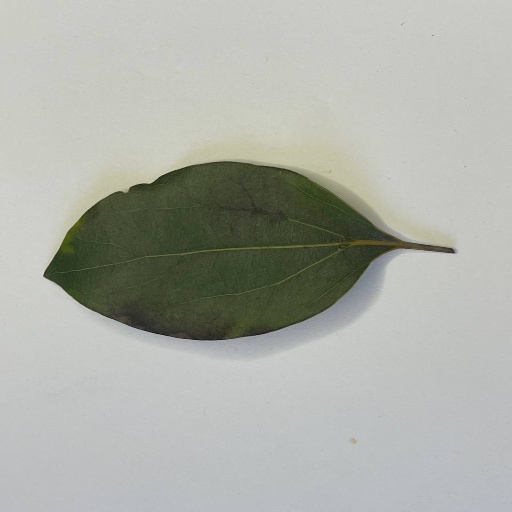
Species: Camphor
Leaf condition: Bacterial Spot